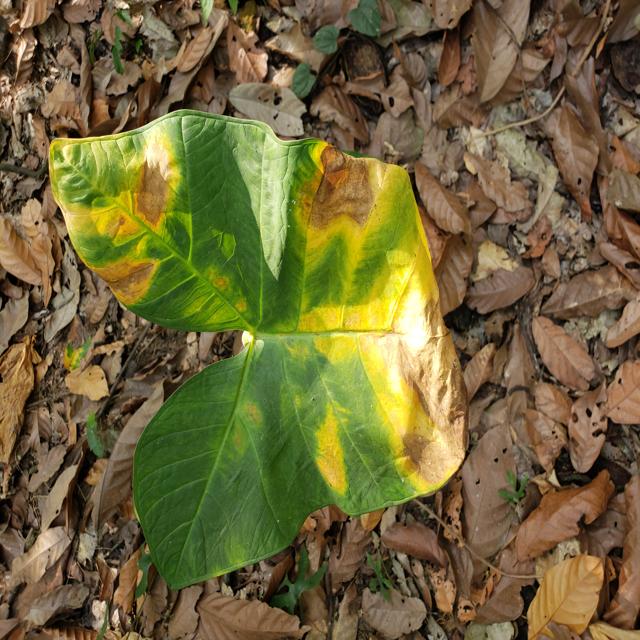
Label: Mid_Blight